Yates High School

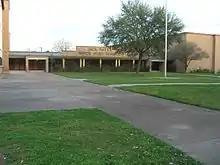
The school campus in 1958

After the 1970 desegregation resulting from the Civil Rights Movement, HISD had established magnet programs and other alternative education programs. Many upper and middle class blacks sent their children to Bellaire High School, Lamar High School, and other schools previously only for Whites; until 1970 HISD counted its Hispanic and Latino students as "white." In addition, many black people moved from the Third Ward to the suburbs. Violence became more common and the facility was defaced with graffiti. William G. Ouchi, author of "Making Schools Work: A Revolutionary Plan to Get Your Children the Education They Need", wrote that due to the loss of the middle and upper class students, Yates "fell on hard times."